Diane Savino

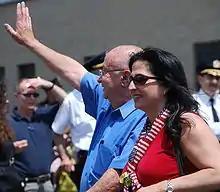
Diane Savino at the 2009 Memorial Day Parade, Staten Island. With Savino is Borough President James Molinaro.

In 2004, Savino was elected to represent the 23rd Senatorial District. She succeeded longtime Senator Seymour P. Lachman, who had retired.